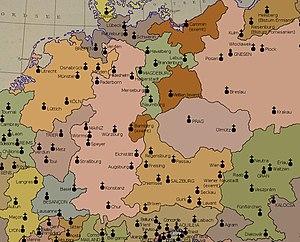
Le duché de Lorraine est un ancien État de type monarchie héréditaire qui a existé pendant huit siècles. Il est issu du partage de la Lotharingie en 959 qui scinde ce vaste royaume à dimension européenne en deux duchés distincts : la Basse-Lotharingie et la Haute-Lotharingie. À la suite de nombreux remaniements de son territoire mi-roman mi-germanique, le second duché, qui s’étendait encore jusqu’à Coblence à la confluence du Rhin et de la Moselle, actuellement en Allemagne, et jusque Bouillon en Belgique aujourd’hui, donne progressivement naissance à un duché qui sera le seul et dernier à garder le nom ancestral de Lorraine. Le qualificatif « Haute » sera très vite abandonné car l’État jumeau au nord n’aura qu’une durée de vie éphémère et la distinction entre les deux duchés de l’axe lotharingien ne s’imposait plus.
La province ecclésiastique de Mayence était une province ecclésiastique métropolitaine de l'Église catholique créée en 782 et maintenue jusqu’en 1805. Elle s'étendait de la ville de Mayence en direction du nord et du sud à travers presque tout le territoire de la Germanie.